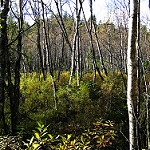
Label: forest